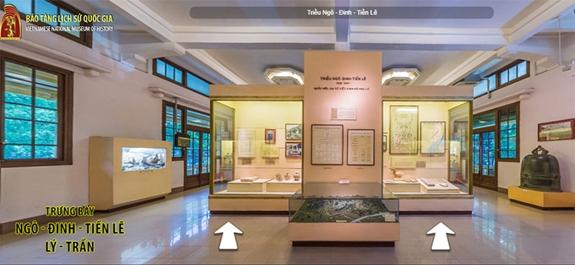
có một cái tủ kính nằm ở phía sau tấm bia